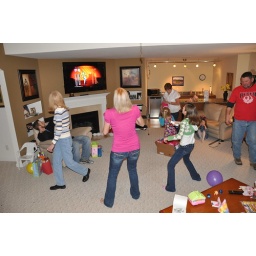
Annie and Hannah. Linda in the striped shirt, Steve in the red (who just lost 30#)) me in the white